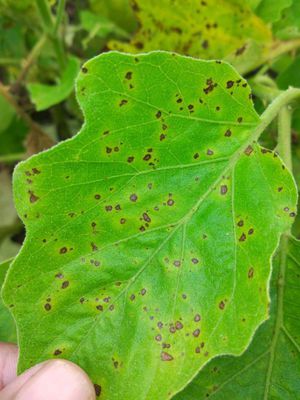
Plant: Eggplant
Disease: eggplant cercospora leaf spot